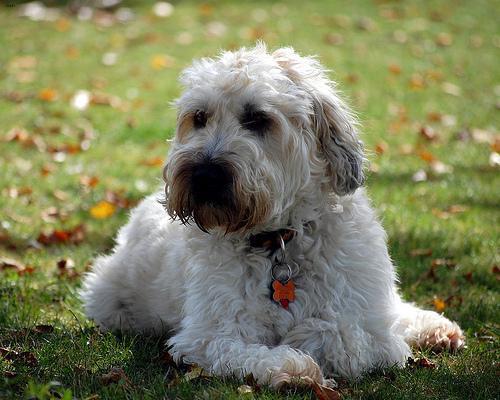
wheaten terrier